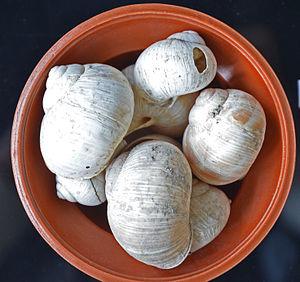
Escargots de Bourgogne datés de l'époque gauloise (supposés introduits dans le nord de la France à l'époque romaine) daté de l'époque gauloise. Photo prise lors d'une exposition publique intitulée ""De la fouille au laboratoire"", organisée par le ""Learning Center archéologie/égyptologie de l'université de Lille 3"", dans le hall du Conseil régional nord-Pas-de-Calais (2012)"
L'archéomalacologie est une discipline scientifique rattachée à l'archéozoologie qui se consacre à l'étude archéologique des mollusques et de leurs rapports avec l'Homme. Cet axe d'étude relativement récent a pu se constituer grâce à la réunion de deux facteurs majeurs : d'un côté l'émergence de techniques archéologiques qui ont permis la prise en compte de plus en plus importante de données jusqu'alors inexploitables et de l'autre, une nouvelle approche de l'Homme et de son milieu qui tend à s'intéresser à des domaines jusqu'alors négligés par l'archéologie. Le mollusque, longtemps considéré comme anodin, permet en effet aux chercheurs d'aborder sous un angle nouveau, certaines informations déjà connues, mais aussi d'accéder à des domaines inexplorés de l'histoire qui permettent de mieux comprendre les hommes, leurs sociétés et leurs environnements.